Ezinu (crater)

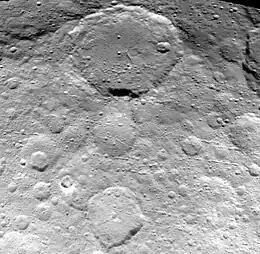
Ezinu ("top") and Nawish ("bottom")

Ezinu is a large impact crater on the dwarf planet Ceres, located on the edge of Hanami Planum. It was officially named on 3 July 2015 by the International Astronomical Union (IAU) after a Sumerian goddess of grain. It is the namesake of the Ezinu quadrangle, which covers a portion of Ceres's mid-latitude western hemisphere.